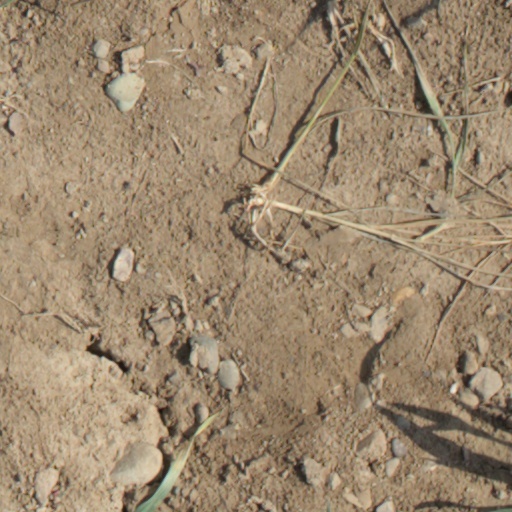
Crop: wheat